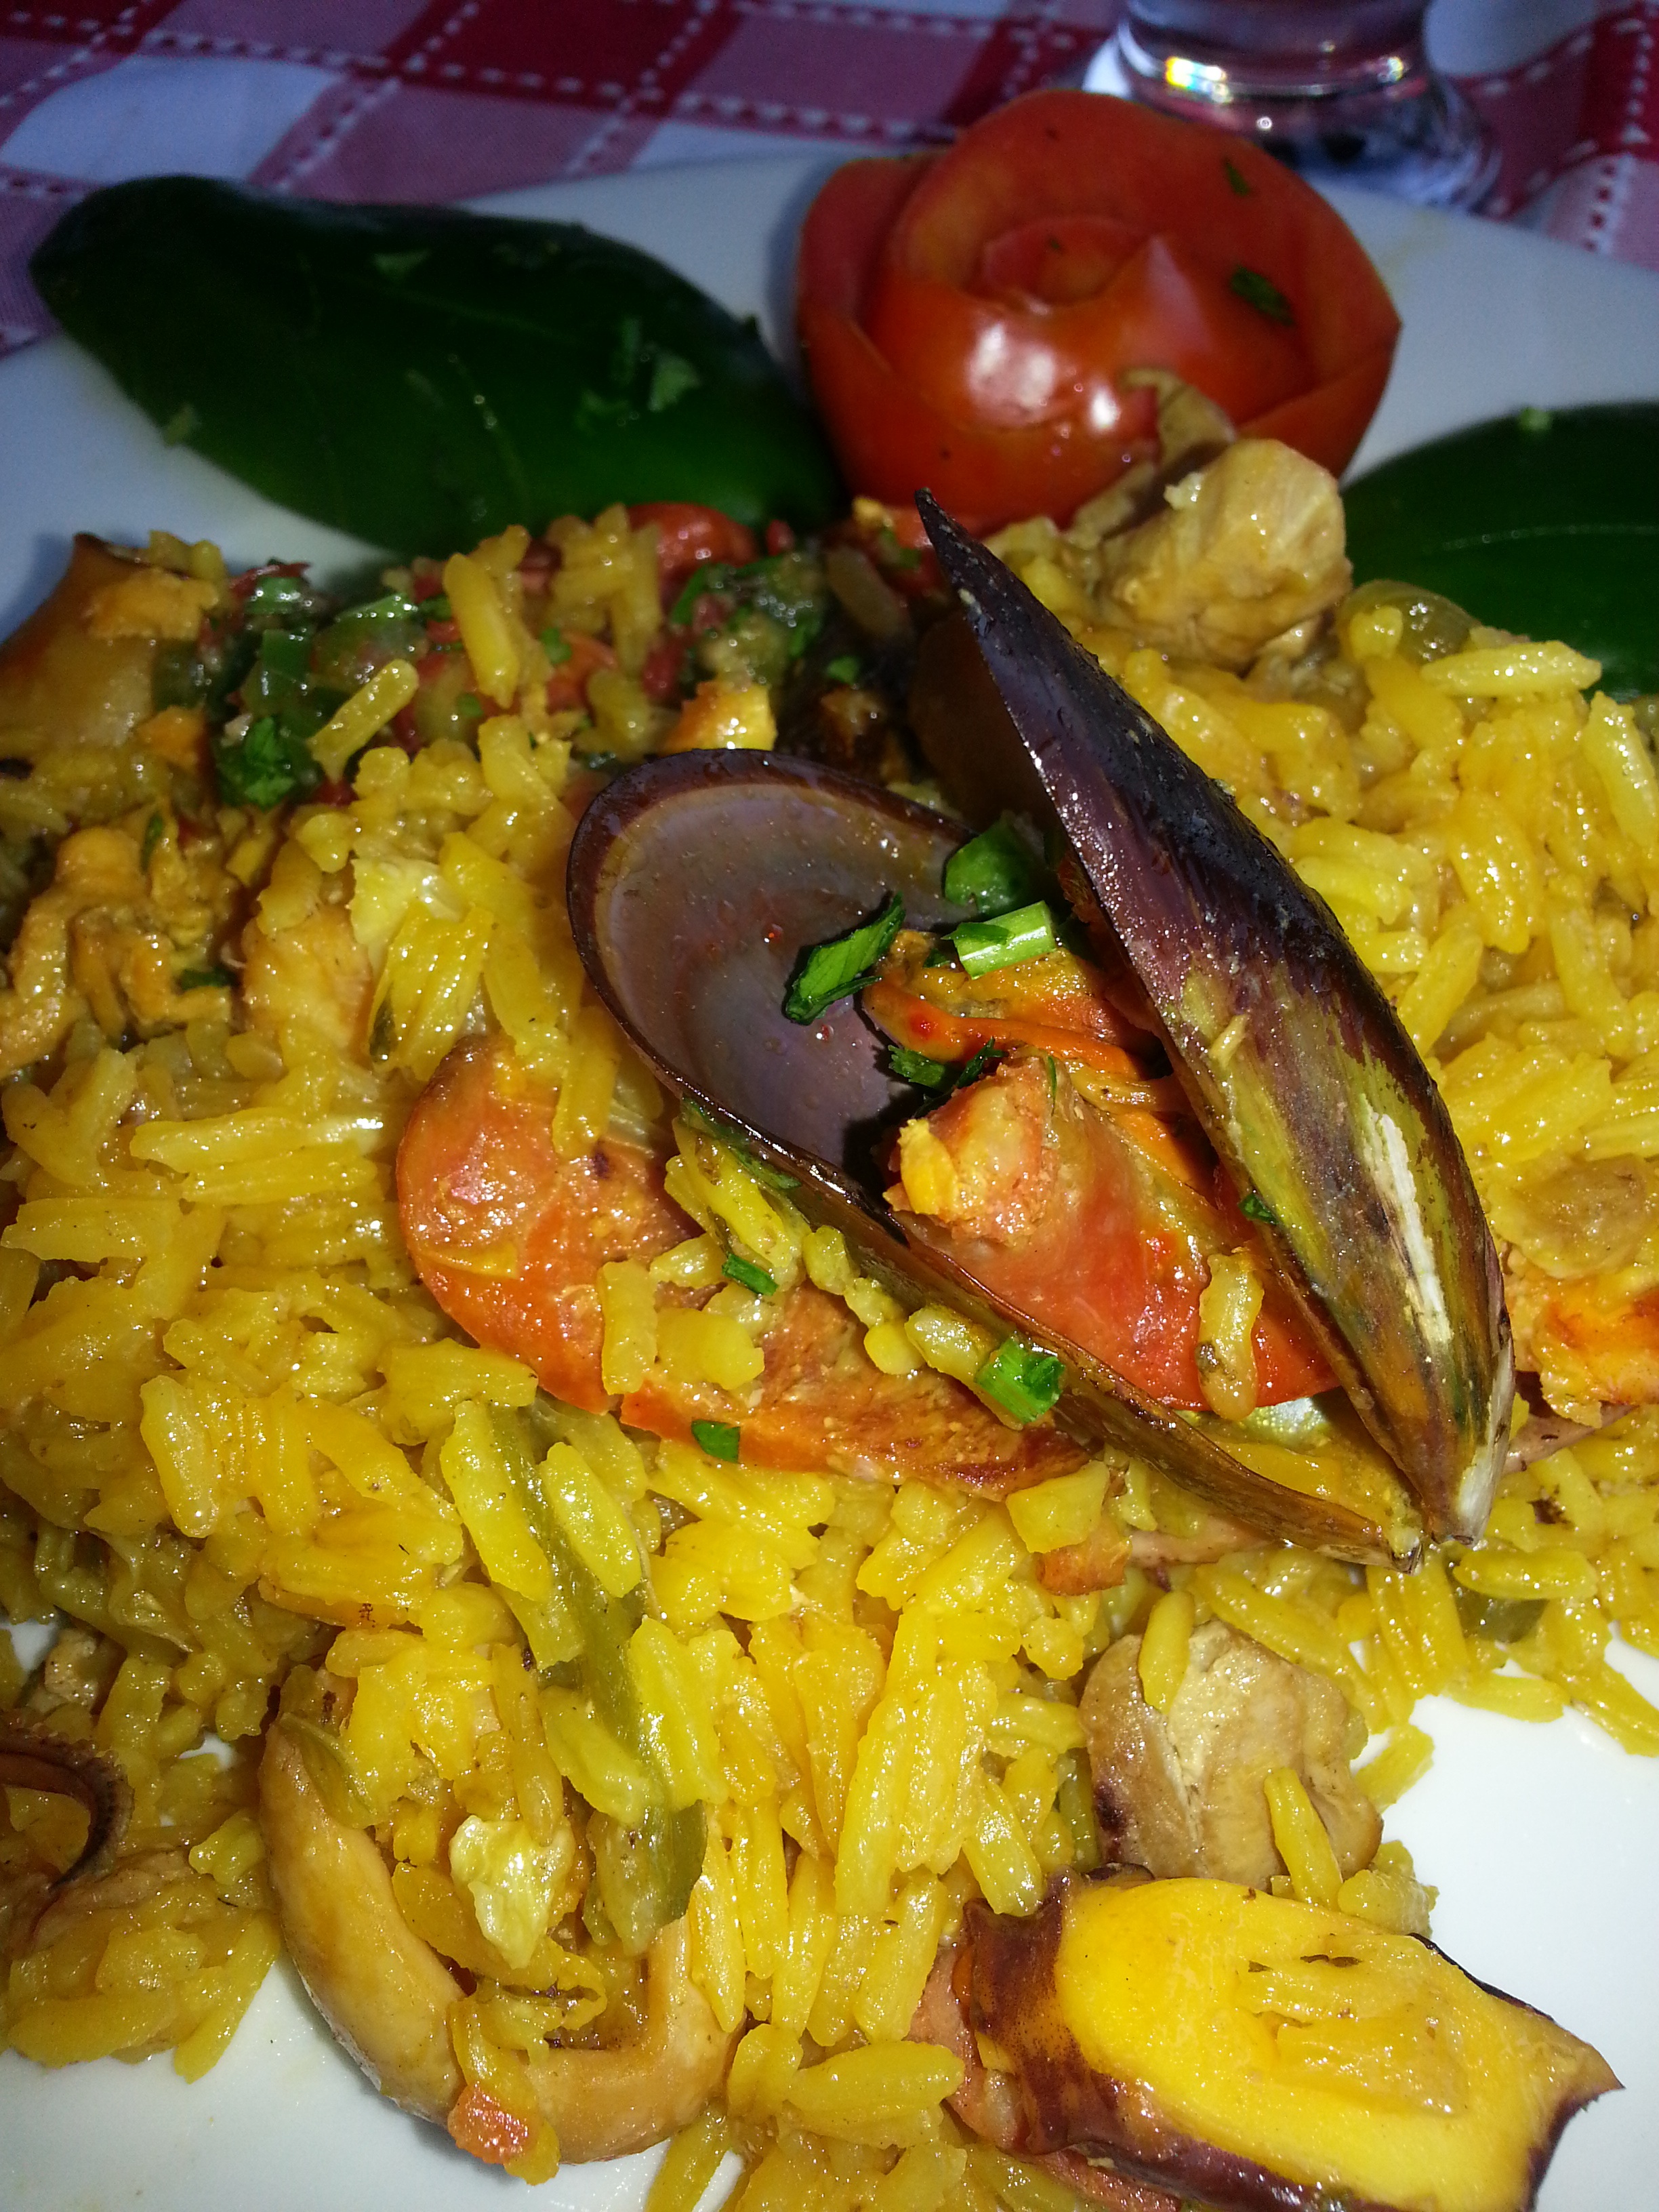
dish, meal, food, produce, vegetable, cuisine, rice, stew, mussel, curry, paella, thai food, spanish cuisine, european food, arroz con pollo